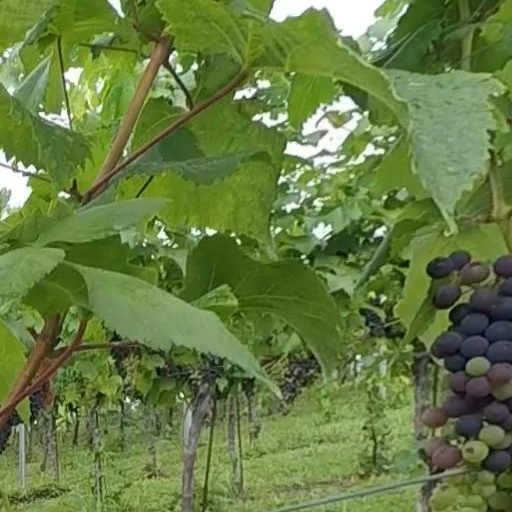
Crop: grape